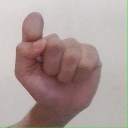
अक्षर: घ